Question: Please indicate a possible affordance area of the bottle that can be used for opening
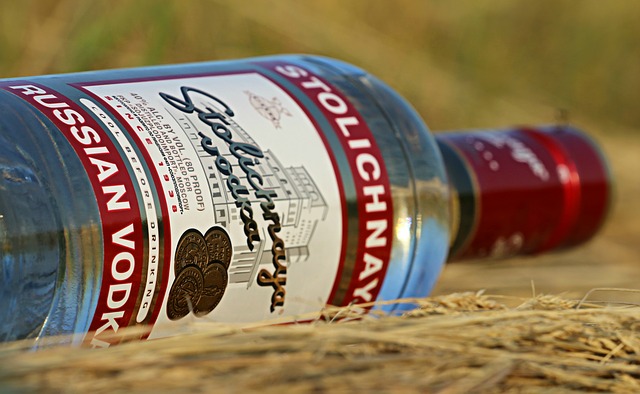
Answer: [438, 120, 619, 264]